Spike Dudley

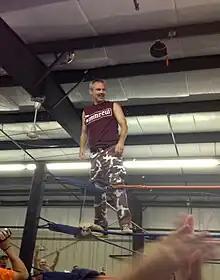
Hyson, as Spike Dudley posing on the turnbuckle at a Squared Circle Wrestling (2CW) live event in Watertown, New York on January 13, 2014

Upon leaving WWE, he billed himself as Matt Hyson and performed at independent shows, mainly Top Rope Promotions in Massachusetts. He also joined the roster for Squared Circle Wrestling (2CW) in Syracuse, New York and the New York Wrestling Connection in Deer Park, New York. Hyson also went on to wrestle at Shane Douglas' Hardcore Homecoming, as well as guest featuring at shows with large amounts of talent from Total Nonstop Action Wrestling (TNA), mainly the UWF (UWF Live); this building speculation that Hyson would be signing with the TNA promotion. Whilst under contract with TNA, Hyson was permitted to continue his work for independent wrestling companies, and would use his TNA ringname Brother Runt instead of Matt Hyson.